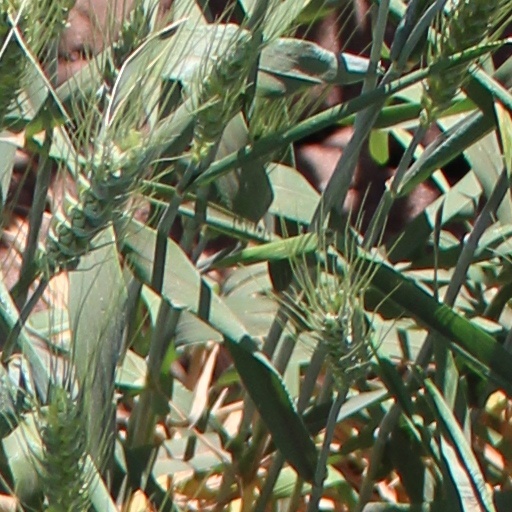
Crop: wheat